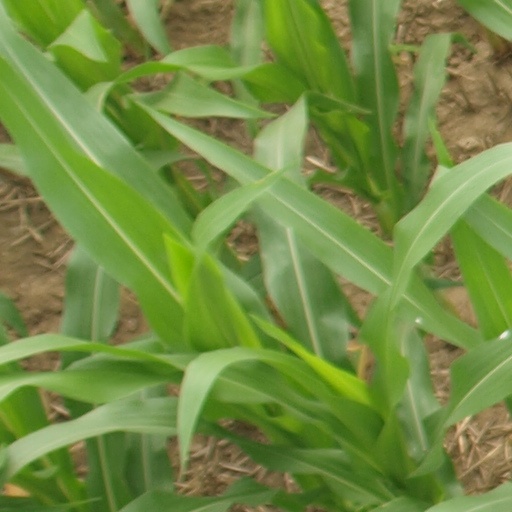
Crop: maize; corn